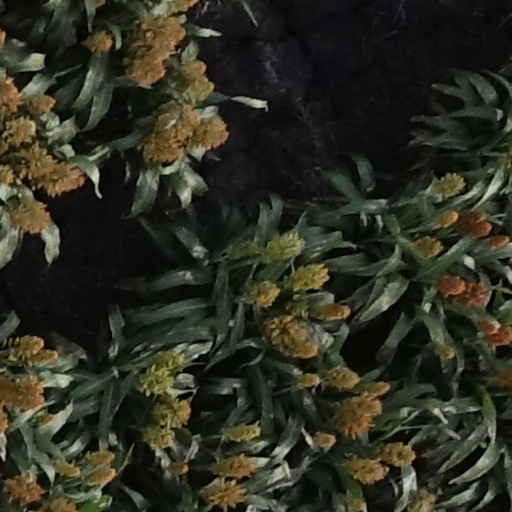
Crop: sorghum